Transport in Israel

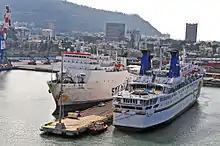
Ships in Haifa port

Israel has 47 airports, the largest are Ben Gurion Airport (TLV) located near Tel Aviv, Ramon Airport serving Eilat and Uri Michaeli Haifa International Airport. In 2017, Ben Gurion Airport handled nearly 21 million passengers and was the busiest airport in the Eastern Mediterranean in terms of international passengers served. Non-stop flights from Israel travel to North America, Europe, Africa, the Far East, and neighboring countries in the Middle East. Scheduled domestic air service is available between Tel Aviv's Ben Gurion Airport and Haifa, Rosh Pina, the Golan Heights, and the southern city of Eilat. Some international charter and low cost flights also land at Eilat Ramon Airport. Ramon Airport opened in 2019 20 km north of Eilat replacing the existing Uvda and Eilat airports. While Uvda reverted to its use as a military airbase upon the opening of Ramon Airport, the old Eilat "city" airport was shut down with the land to be redeveloped.